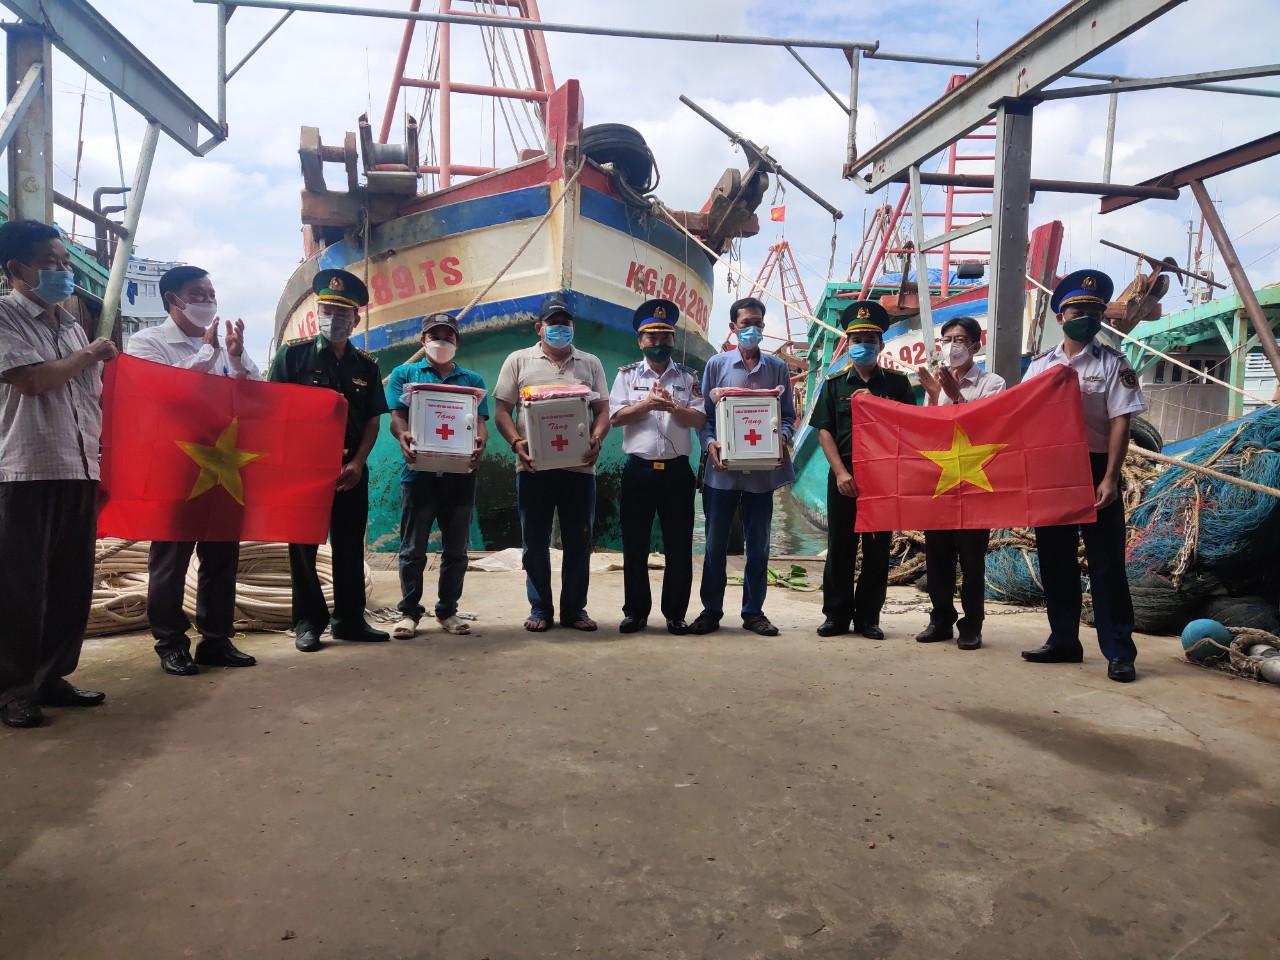
có hai lá cờ tổ quốc xuất hiện cùng với đám đông